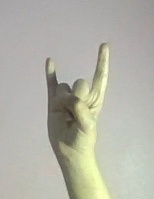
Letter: la